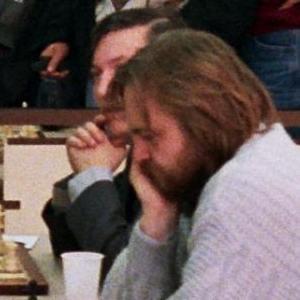
L’histoire des championnats d'échecs d'URSS s'étend de 1920 à 1991. Ceux-ci ont été les plus forts championnats nationaux d'échecs qui aient existé.